Nirbaak

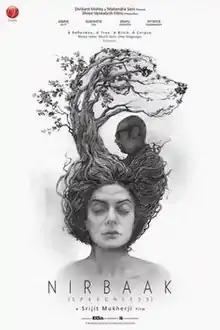
Nirbaak film poster

Nirbaak (2015) is an Indian Bengali-language drama film directed by Srijit Mukherji, starring Sushmita Sen, Jisshu Sengupta, Ritwick Chakraborty and Anjan Dutt. This is the first Bengali film for Sushmita Sen. The film was released in Kolkata on 1 May 2015 and 15 May 2015 across rest of India.